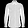
Label: Shirt